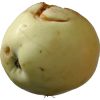
Label: Apple hit 1